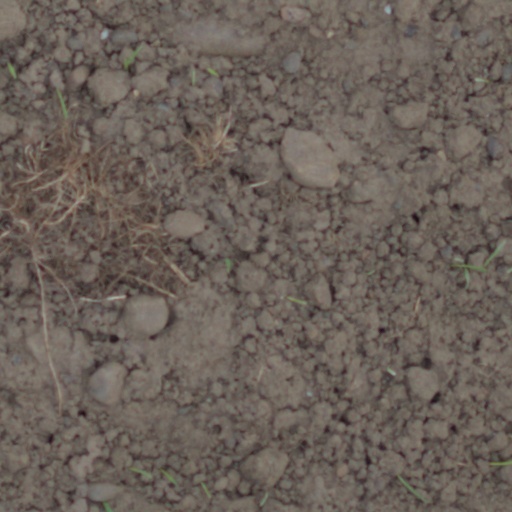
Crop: wheat